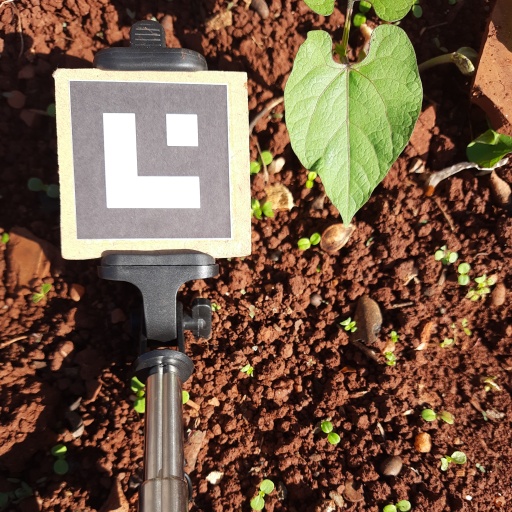
Observations: wavy surface, no eating holes, under sunlight